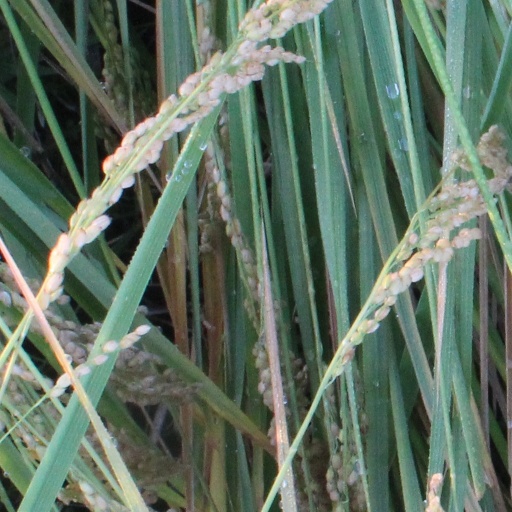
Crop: rice